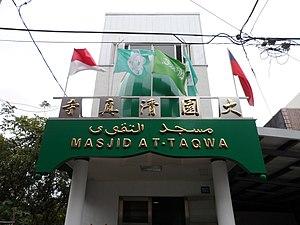
La Taqwa est un terme Islamique qui signifie être conscient et reconnaissant d'Allah. Il est souvent retrouvé dans le Coran. Al-Muttaqin désigne ceux et celles qui pratiquent le taqwa.
Cet article présente la liste de mosquées de Taïwan.